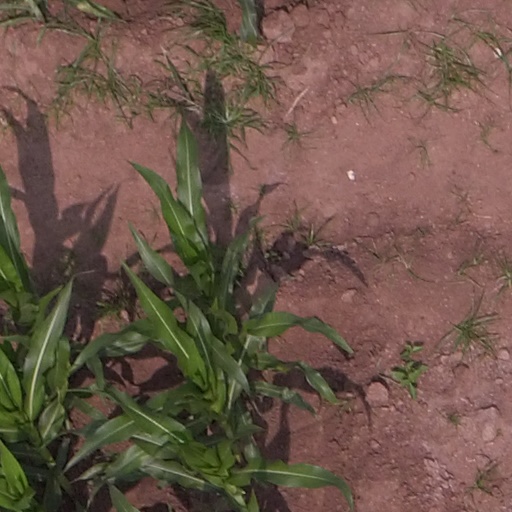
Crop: maize; corn